Paula Bronstein

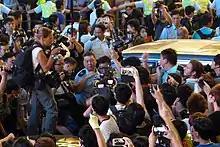
Bronstein (left) in the 2014 Hong Kong protests.

Bronstein majored in photography at the University of Colorado and at Austria's Salzburg College before specializing in photojournalism at the Rochester Institute of Technology where she graduated in fine arts. She embarked on her career in the United States at the "Providence Journal Bulletin" before spending 12 years with the "New Haven Register" and the "Hartford Courant." In 1996, she became a staff photographer at the "Chicago Tribune" and then worked for "The Register-Guard" in Oregon.